University of Priština (North Mitrovica), Faculty of Arts

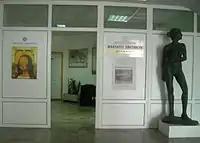
The entrance of the University of Pristina Faculty of Arts

The Faculty was founded in Pristina in 1973 as the Academy of Arts and got the present name in 1986. During the Kosovo War of 1999 it was moved, first to Varvarin and later to Zvečan and Kosovska Mitrovica, where it is now. It is part of the University of Pristina, provisionally relocated to Kosovska Mitrovica.